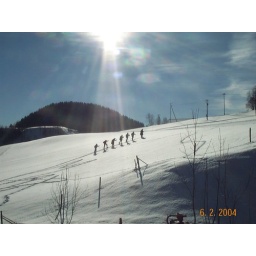
A group trekking through a snow field under the sun in a bright blue sky. Leysin, Switzerland.